Fanny Price

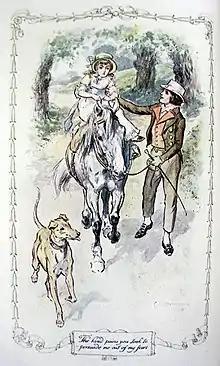
Fanny learning to ride one of Edmund's horses

Colleen Sheehan offers a partial defence for the readers and scholars who dislike Fanny. She maintains that Austen deliberately makes the character of Fanny difficult to empathise with and that one has to work at liking her. Austen refuses to give the reader simplistic stereotypes that will allow of easy moral judgement. Beneath all the liveliness and wit of the charismatic Crawfords there is an intense spiritual and moral battle being waged against Fanny and Edmund. Austen encourages her readers to think for themselves, to exercise their own moral judgement in a complex world.